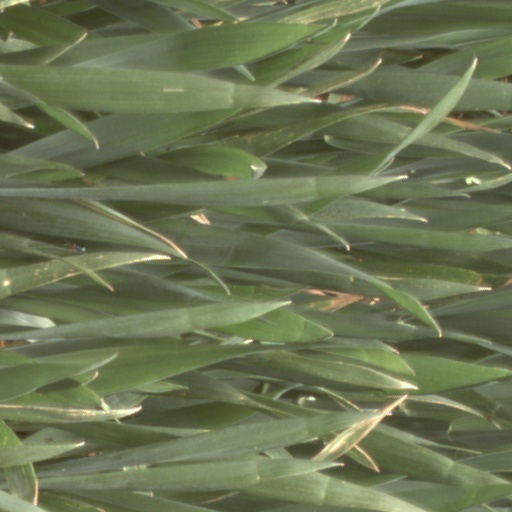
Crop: wheat